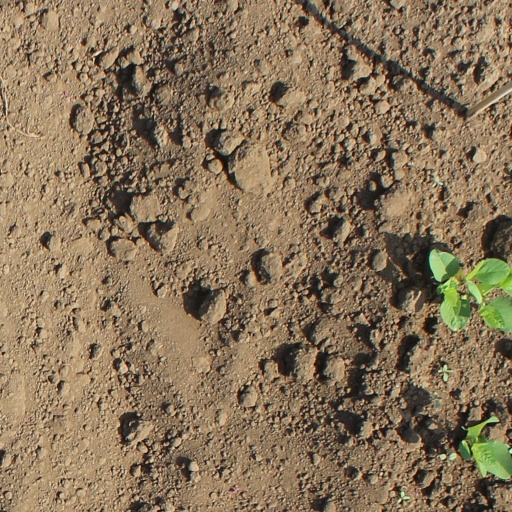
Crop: soybean